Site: brandenburg
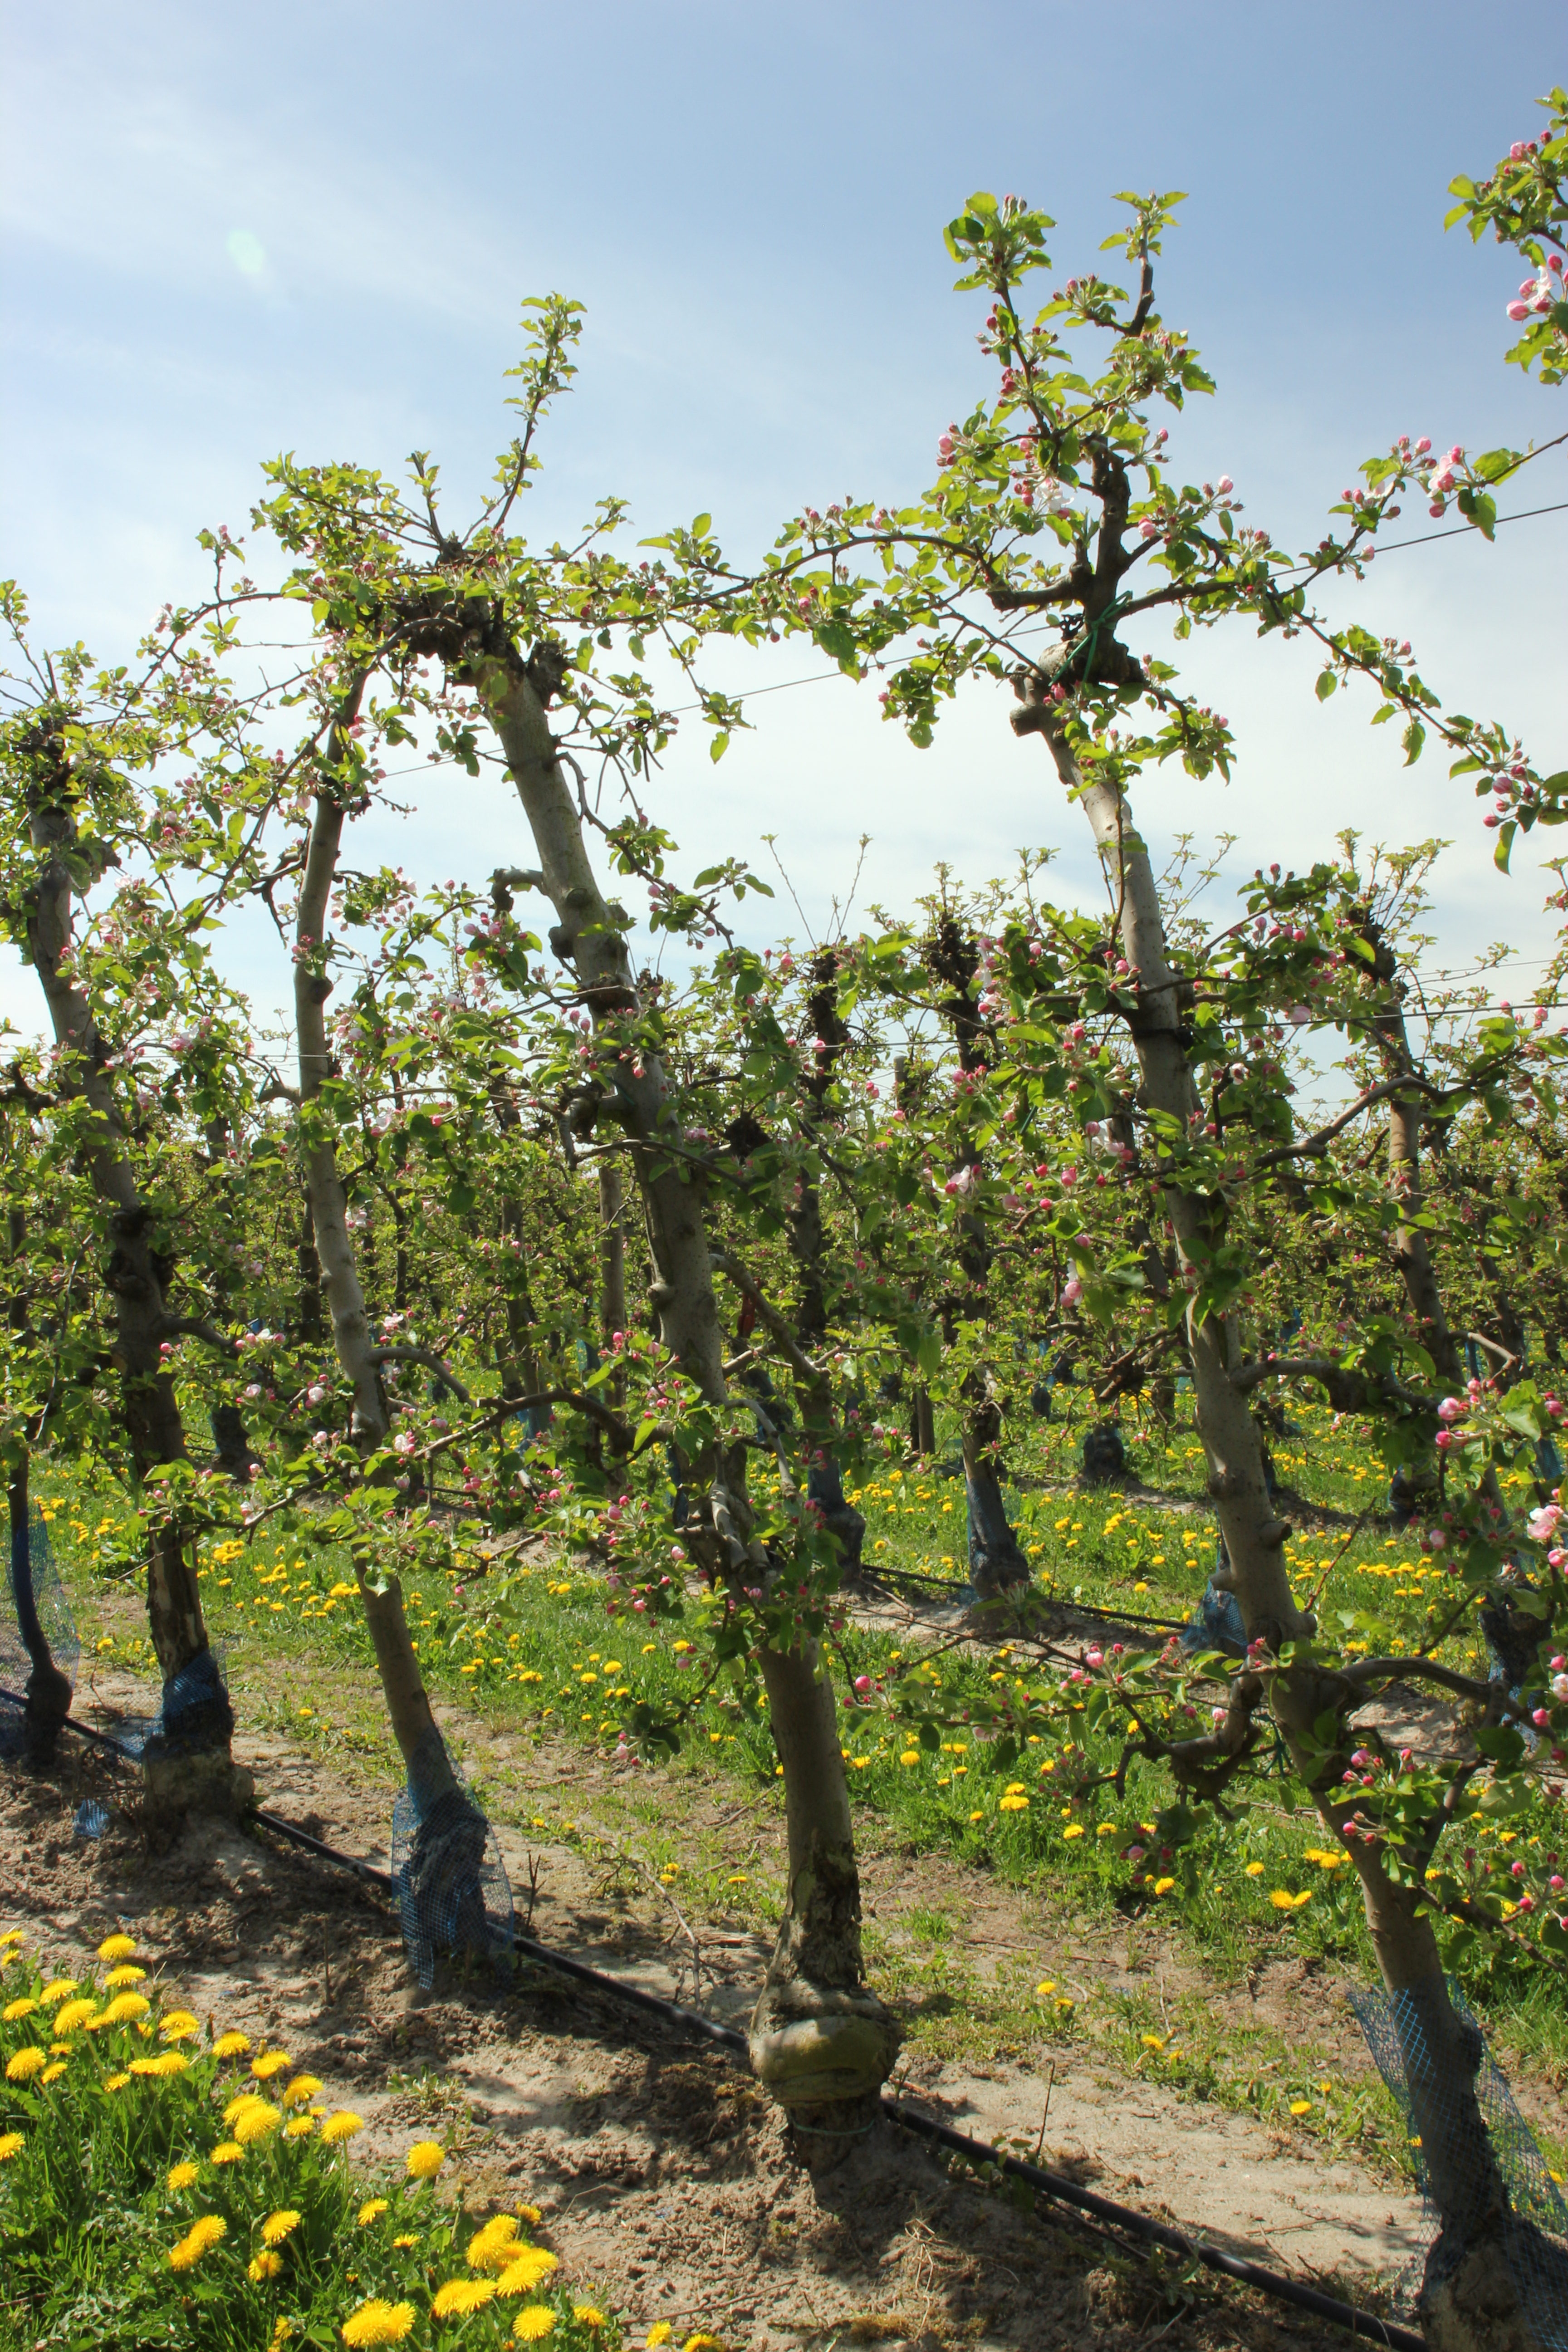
Growth stage (BBCH 57): Inflorescence emergence